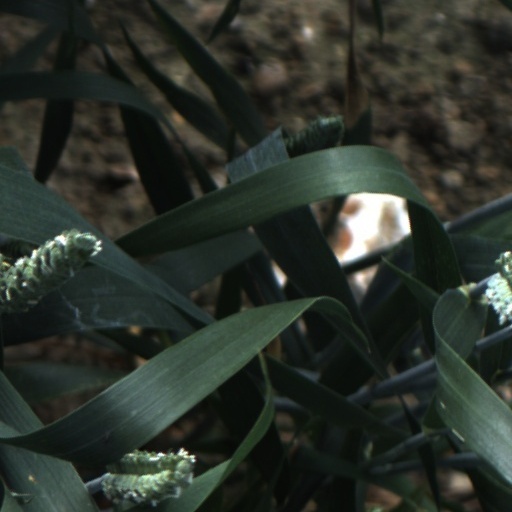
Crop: wheat